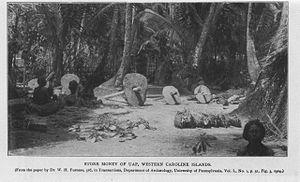
La monnaie de pierre, en yap rai, est une monnaie propre aux îles Yap dans les États fédérés de Micronésie prenant la forme d'une pierre ronde et plate, taillée dans de la calcite, de 4 à 350 cm de diamètre, avec généralement un trou en son centre. Extraite dans des carrières aux Palaos, elle est transportée en bateau ou sur radeau sur plusieurs centaines de kilomètres jusqu'aux îles Yap. Anagumang, personnage légendaire est, dans les récits yapais, à l'origine de la monnaie de pierre et de sa forme rappelant la pleine lune.